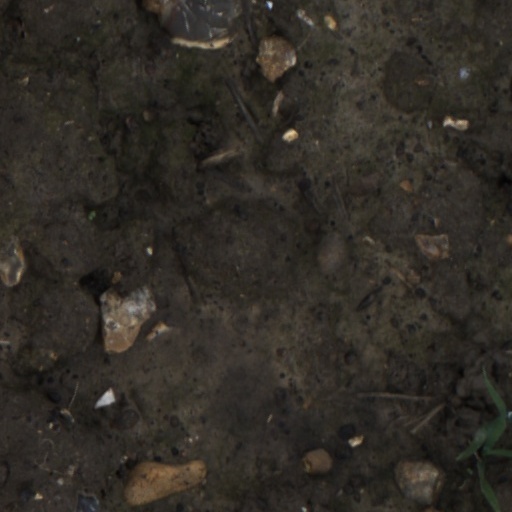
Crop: wheat